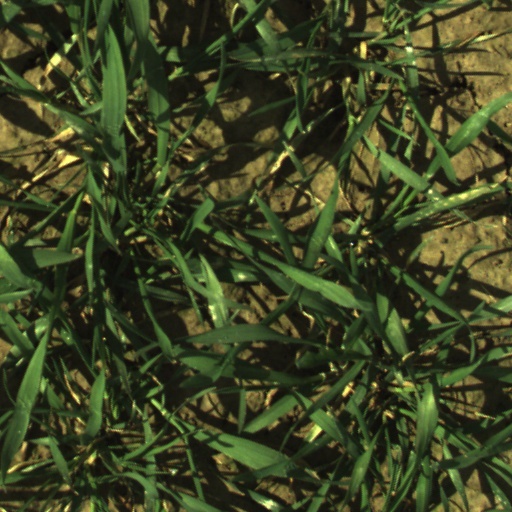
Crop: wheat